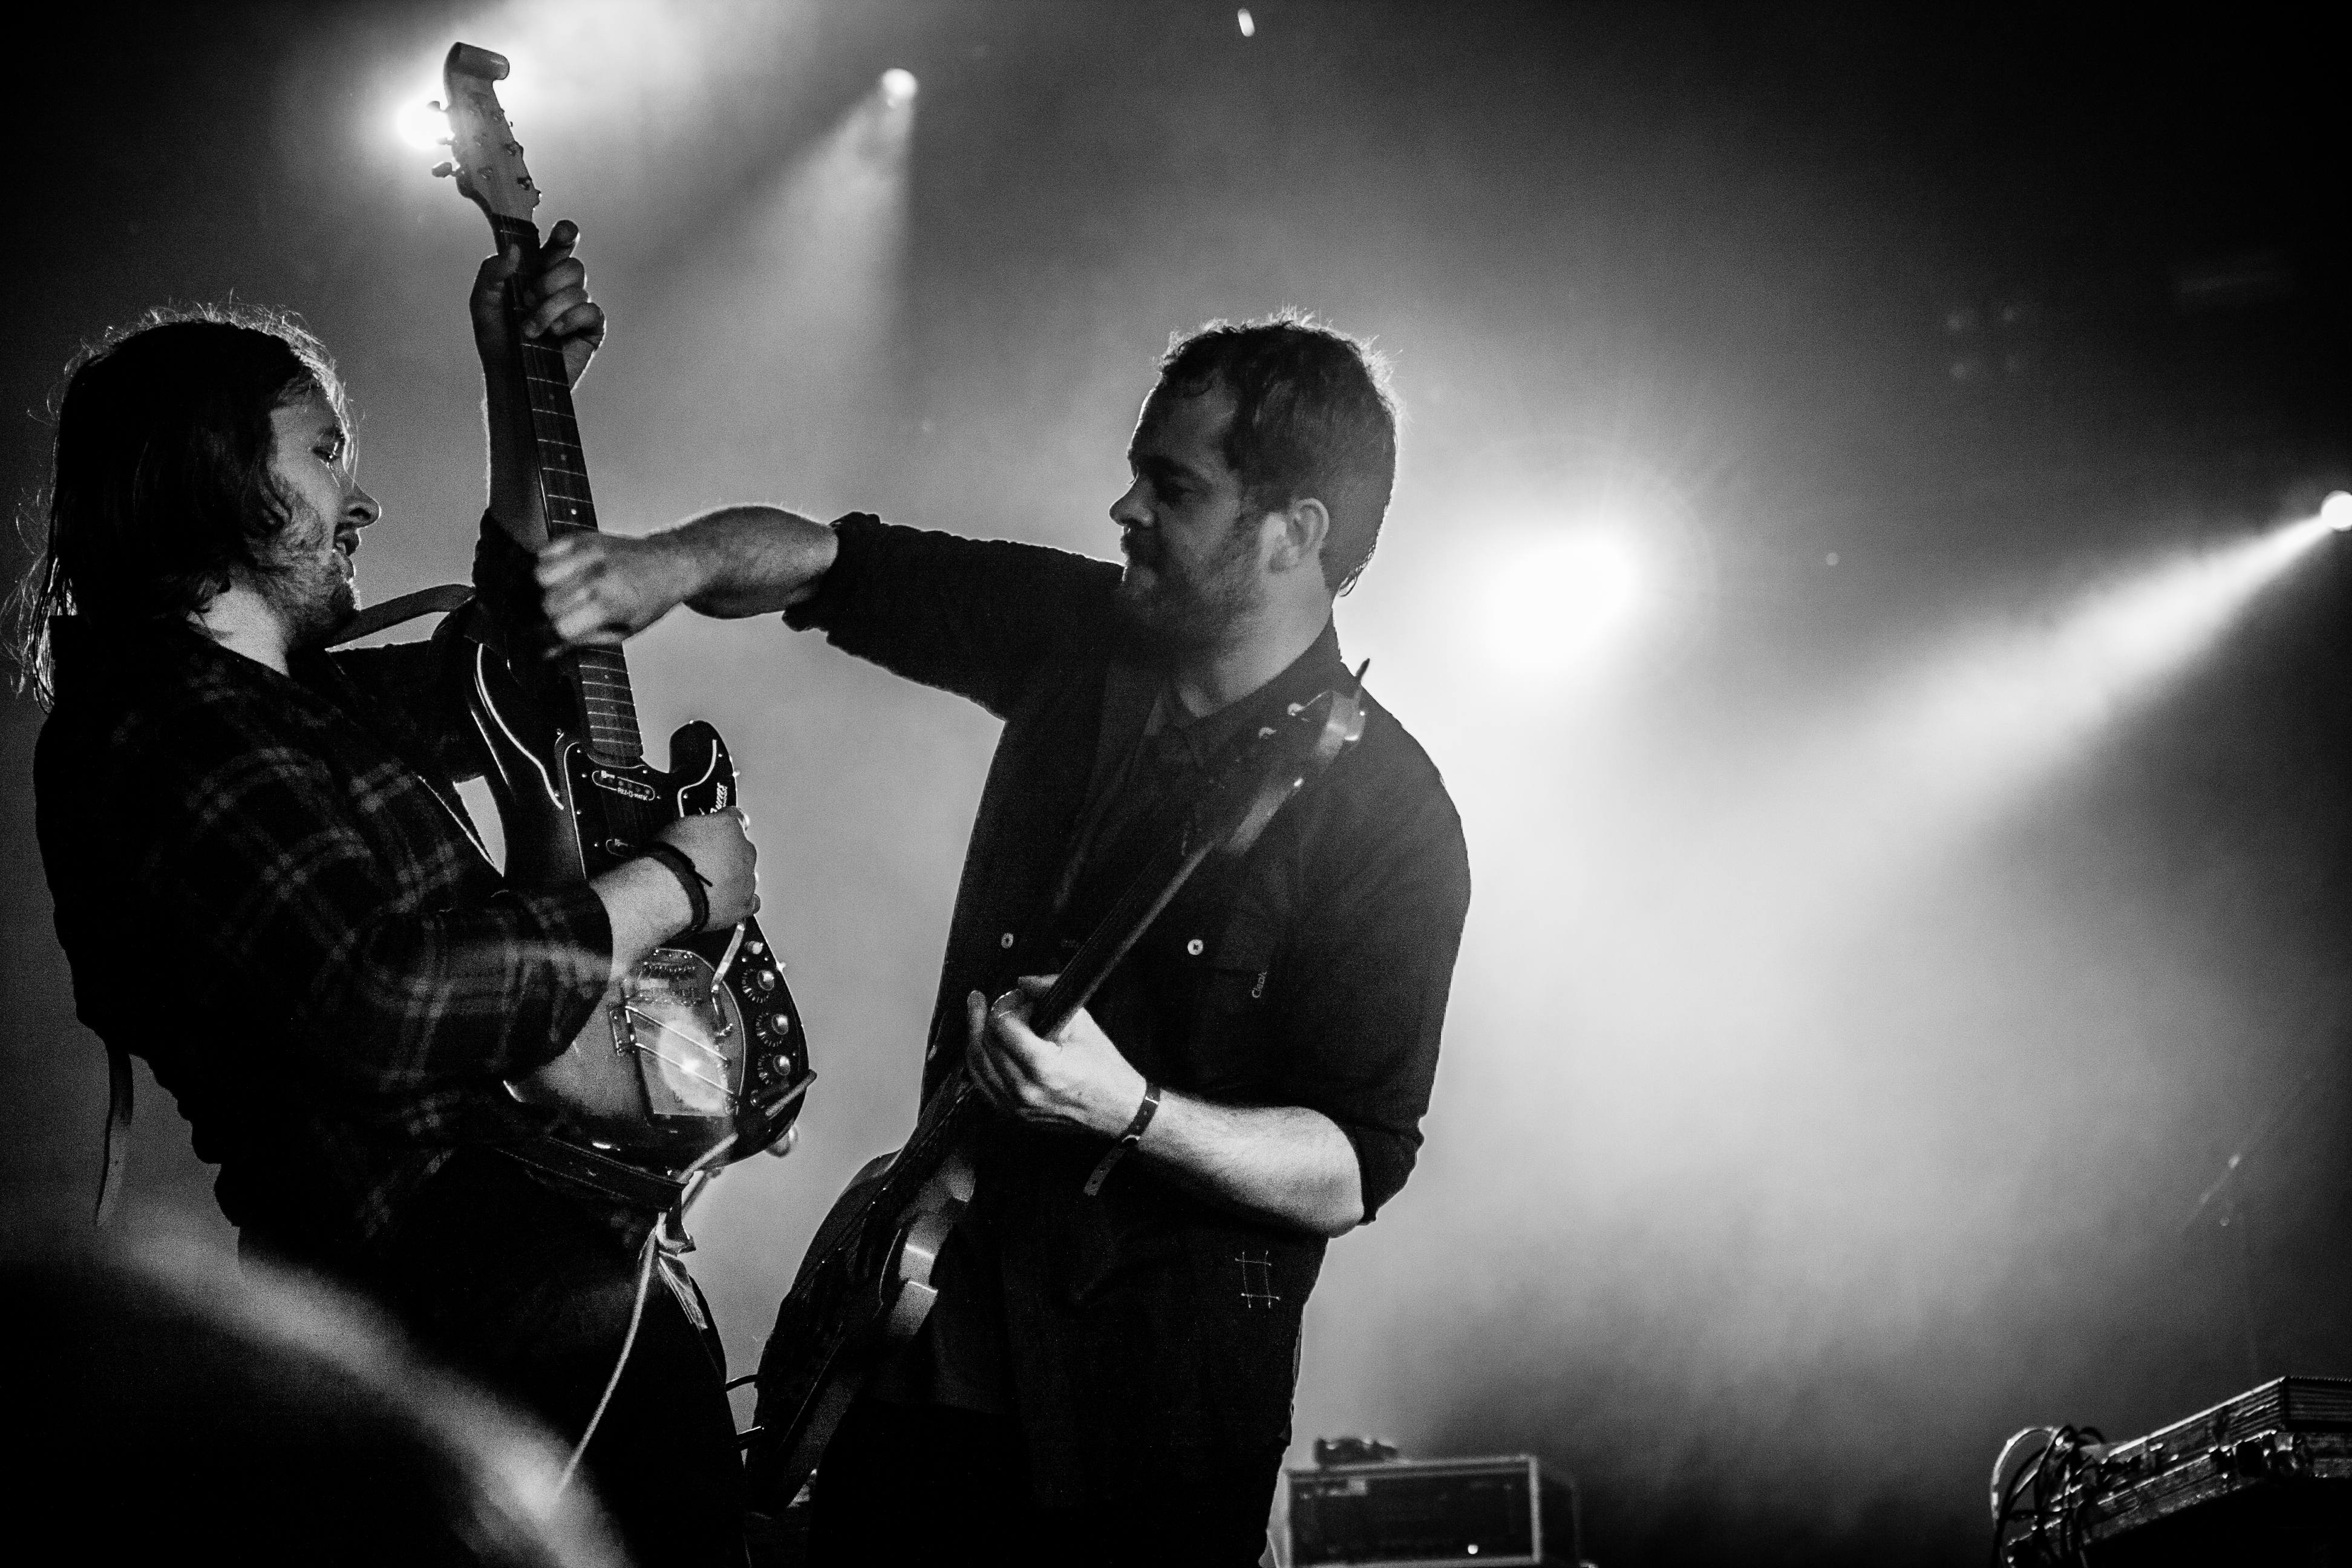
music, black and white, crowd, concert, band, live, canon, darkness, musician, black, monochrome, festival, 40d, gig, stage, 2012, dour, casiokids, performance, bassist, singing, guitarist, drums, drummer, entertainment, performing arts, rock concert, monochrome photography, musical ensemble